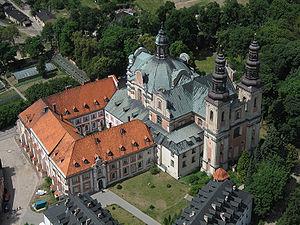
L’abbaye de Ląd est une abbaye fondée par les Cisterciens en 1145 en Grande-Pologne, à environ un kilomètre au sud du village actuel de Ląd, au bord de la rivière Warta. Elle est l'une des sept abbaye-filles de l'abbaye d'Altenberg. Les bâtiments principaux actuels datent du XVIIᵉ siècle et du XVIIIᵉ siècle. En 1796, la plupart des propriétés de l'abbaye sont confisquées par le royaume de Prusse, et en 1819 l'abbaye est dissoute. Depuis 1921, l'abbaye est entretenue et occupée par les Salésiens. Le 1ᵉʳ juillet 2009, l'abbaye est inscrite aux monuments historiques de Pologne.
Pour être reconnu monument historique de Pologne, un site doit être déclaré comme tel par le Président de la République de Pologne. Le terme « monument historique » a été introduit dans la législation polonaise en 1990, et les premiers monuments historiques ont été déclarés par le Président Lech Wałęsa en 1994.